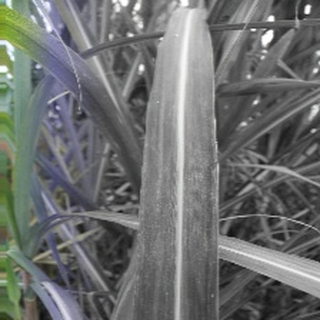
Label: sugarcane_bacterial_blight